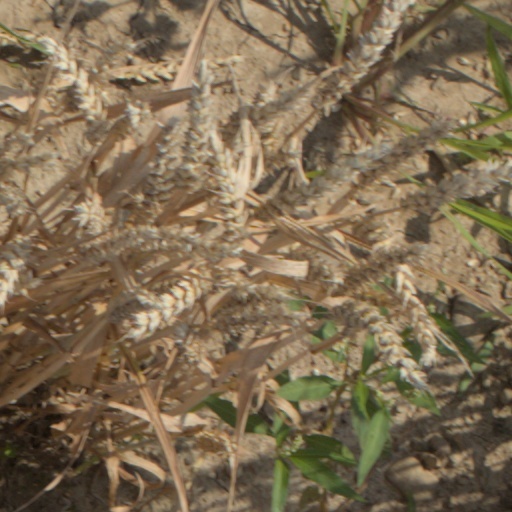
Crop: wheat